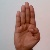
The image shows a hand gesture representing the letter 'B' in Indian Sign Language.